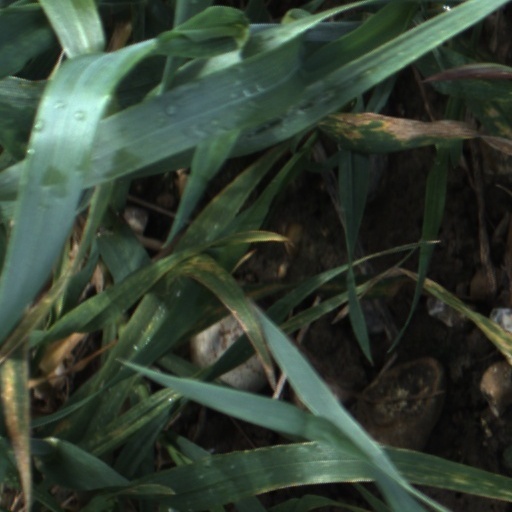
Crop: wheat